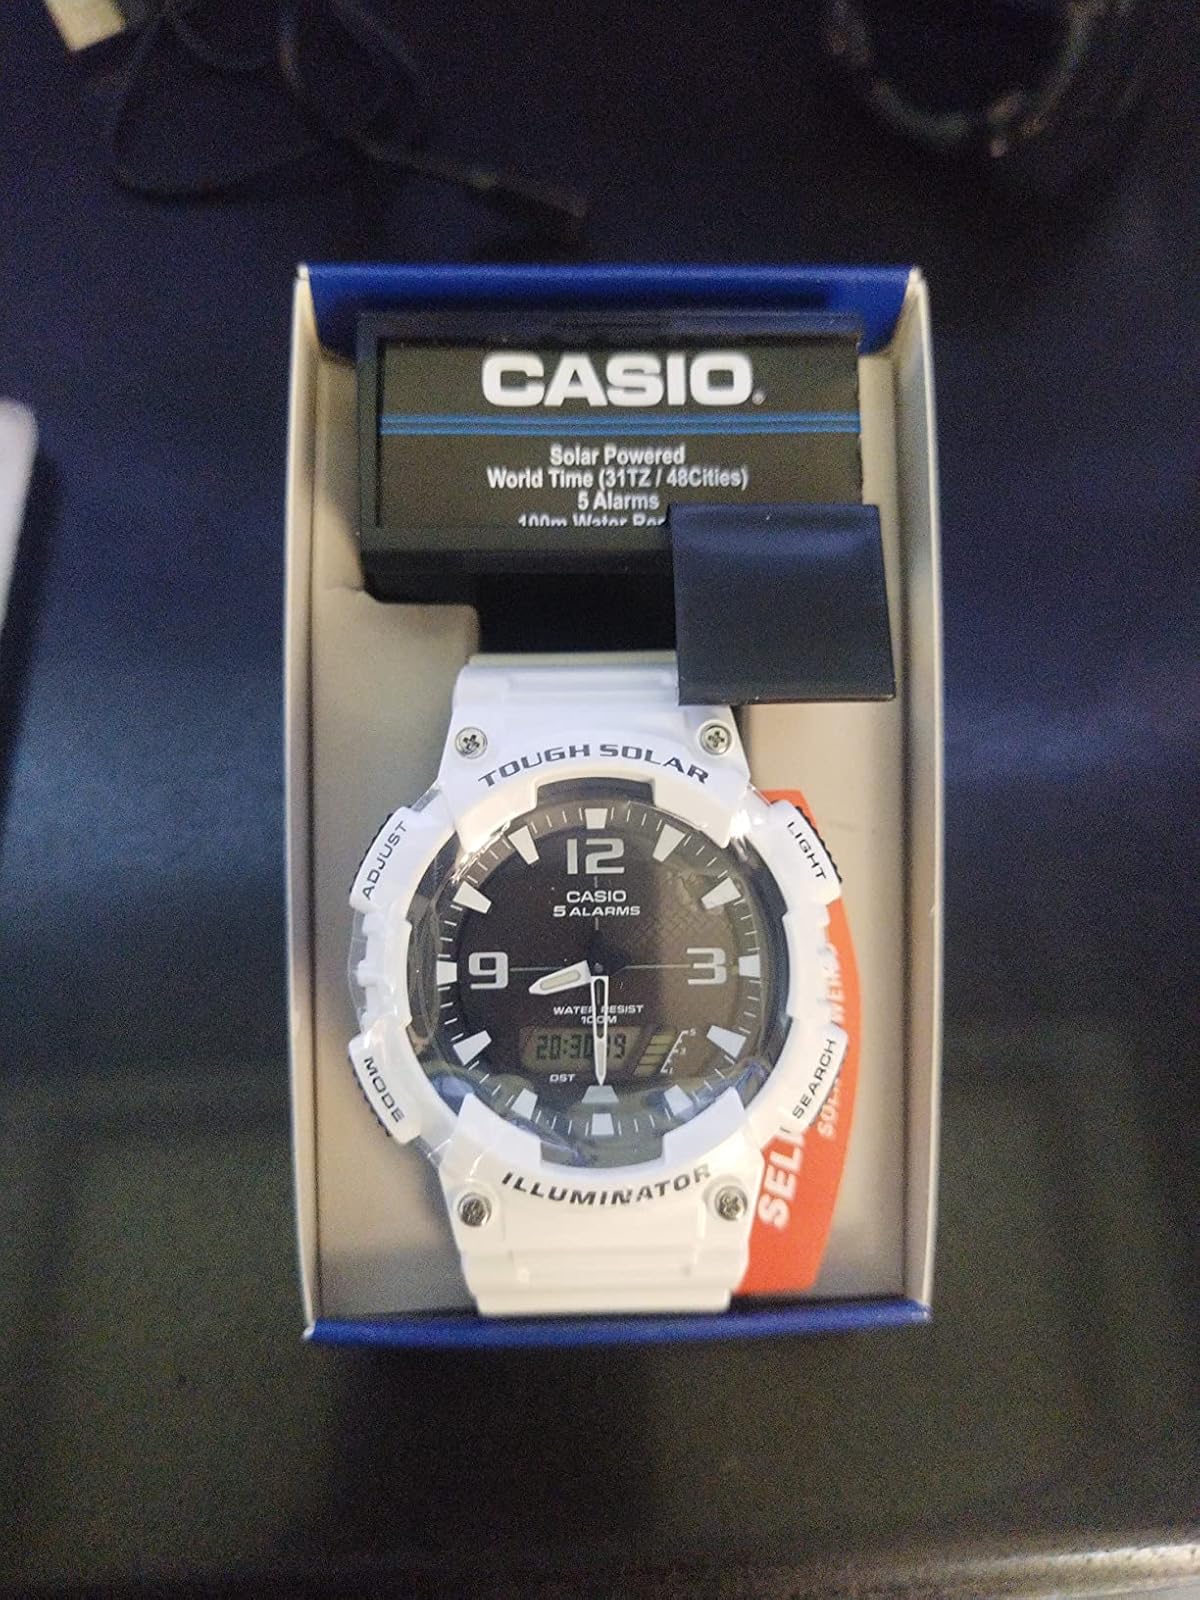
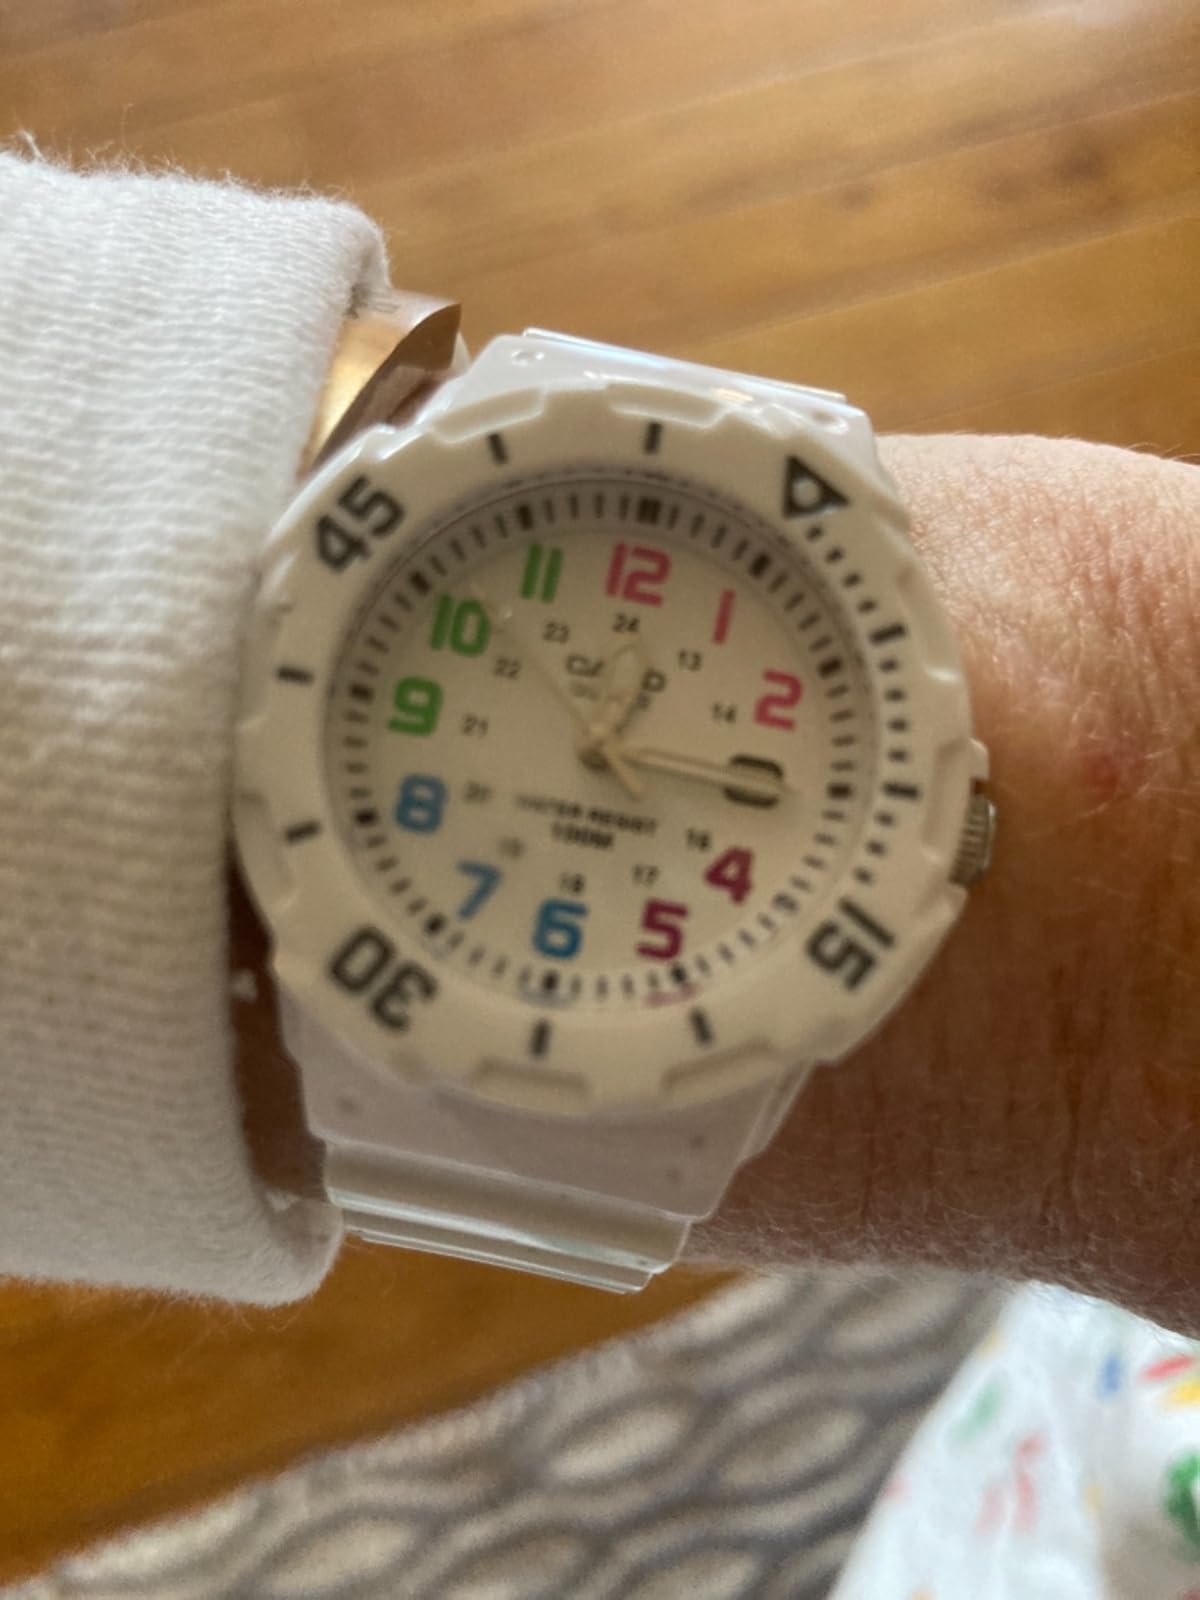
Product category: accessories_watch
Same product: no